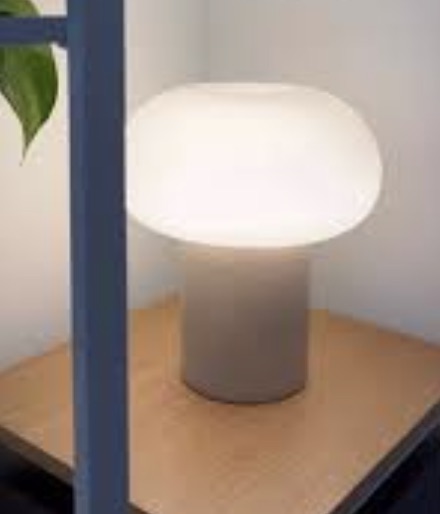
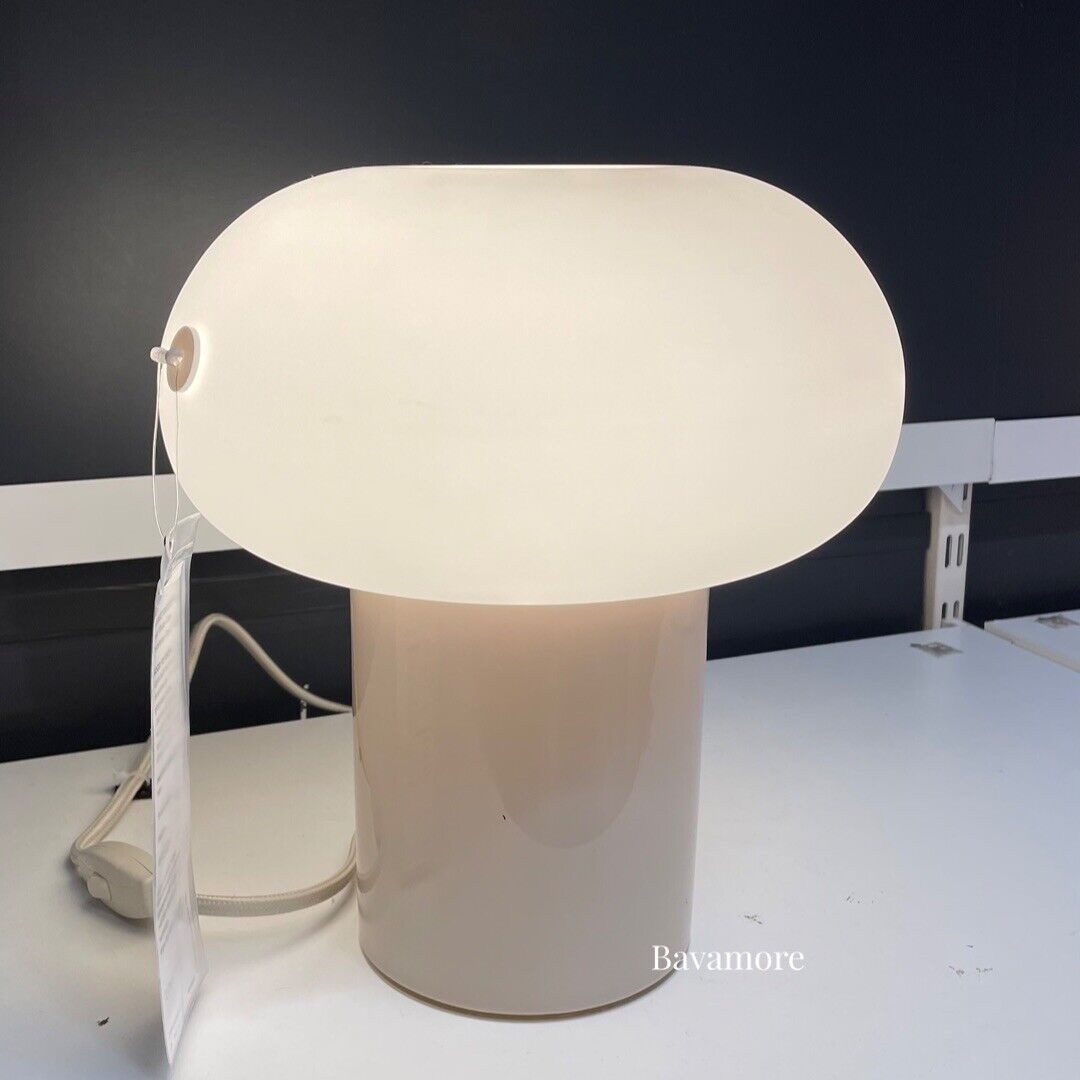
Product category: misc
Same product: yes